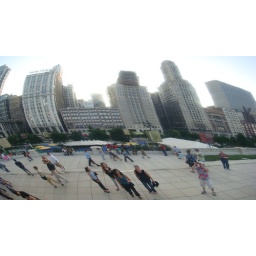
thats me in the red Hawaiian shirt